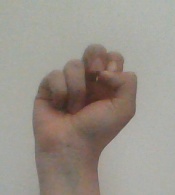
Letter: gaaf